Wilder Street Historic District

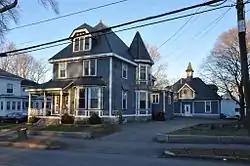

The Wilder Street Historic District is a historic district in Lowell, Massachusetts. The section of Wilder Street between Westford Street and Branch Road contains a remarkable collection of large late 19th-century houses. About one dozen wealthy businessmen built elaborate houses in Queen Anne, Italianate, Stick, and Second Empire styles in this area, which was developed by its landowner, Charles Wilder, and it was considered one of the city's most fashionable addresses of the time.